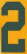
Number: 2